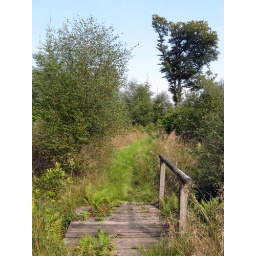
A we bridge and a fantastic tree on the lime quarry trail in Brodick.